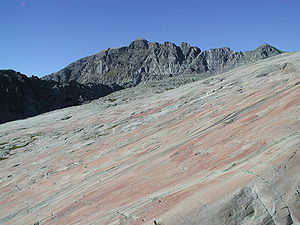
Mont Bégo
Toppen af Mont Bégo
Mont Bégo er et bjerg i Mercantourmassivet i De maritime Alper, i det sydlige Frankrig, tæt ved grænsen til Italien. Det har en højde på 2.872 moh. og ligger ved Vallée des Merveilles, i Parc national du Mercantour. På Mont Bégo er der i en højde af mellem 2300 og 2500 moh. fundet omkring 37.000 helleristninger fra bronzealderen, med våben, bygninger, kvæg, og menneskefigurer. Det er efter Valcamonica i Italien die deryt størst samlede fundsted for klippebilleder i det sydlige Europa.